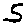
Label: 5